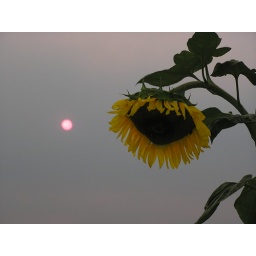
sunflowers near Summerland BC. the sky is discoloured because of the smoke from the forest fires in Washington state.